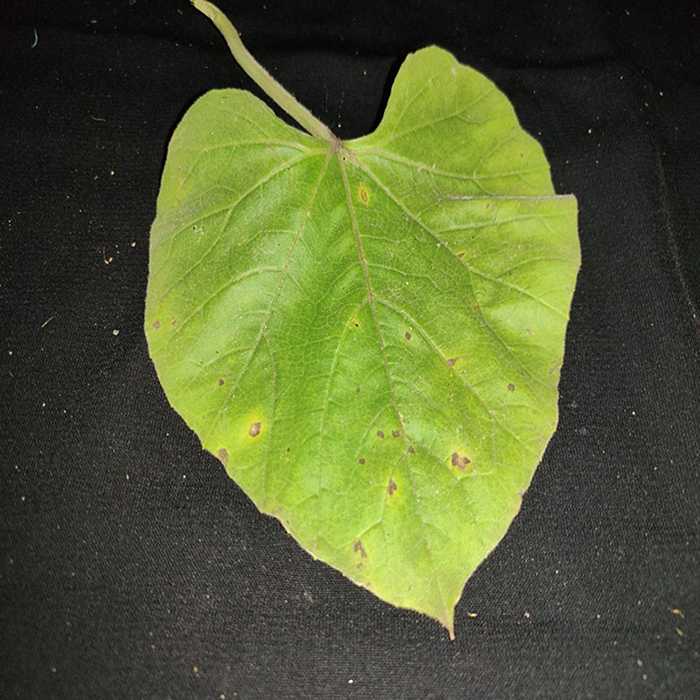
Plant: Bottle gourd
Label: Anthracnose